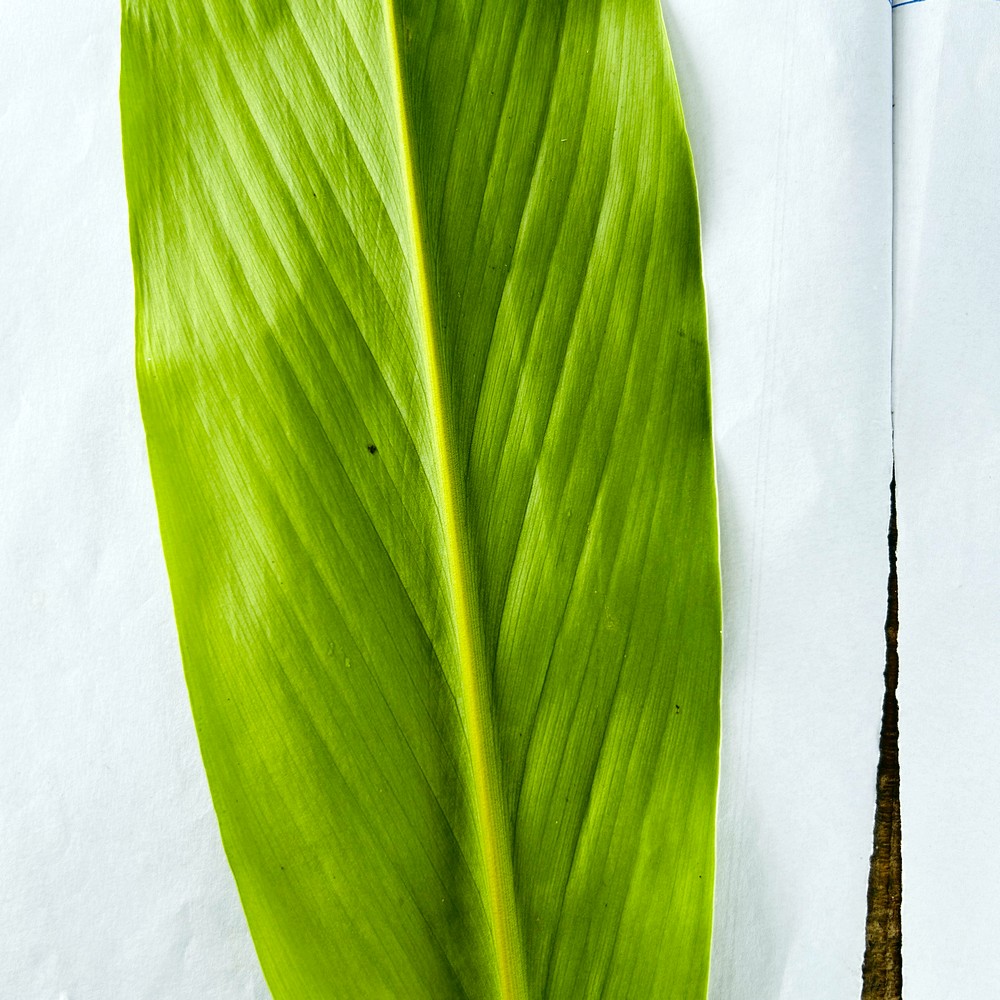
Label: Healthy Leaf